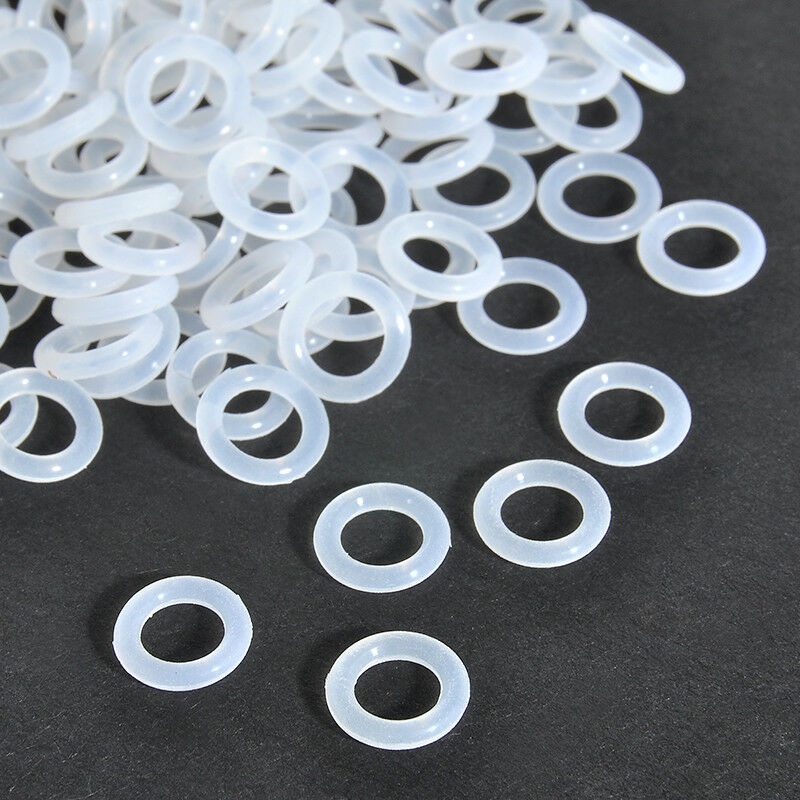
120Pc Rubber O-Ring Switch Dampeners For MX keyboard Dampers Keycap Replace Part
ITEM NAME:120Pc Rubber O-Ring Switch Dampeners For MX keyboard Dampers Keycap Replace Part We will arrange.Can be used as Cherry MX keyboard damper. Can effectively prevent the oil leakage air leakage, have good sealing effect. hope you could understand. Color: White.
Brand: O2INEW
Category: Electronics > Electronics Accessories > Computer Accessories > Keyboard Trays & Platforms